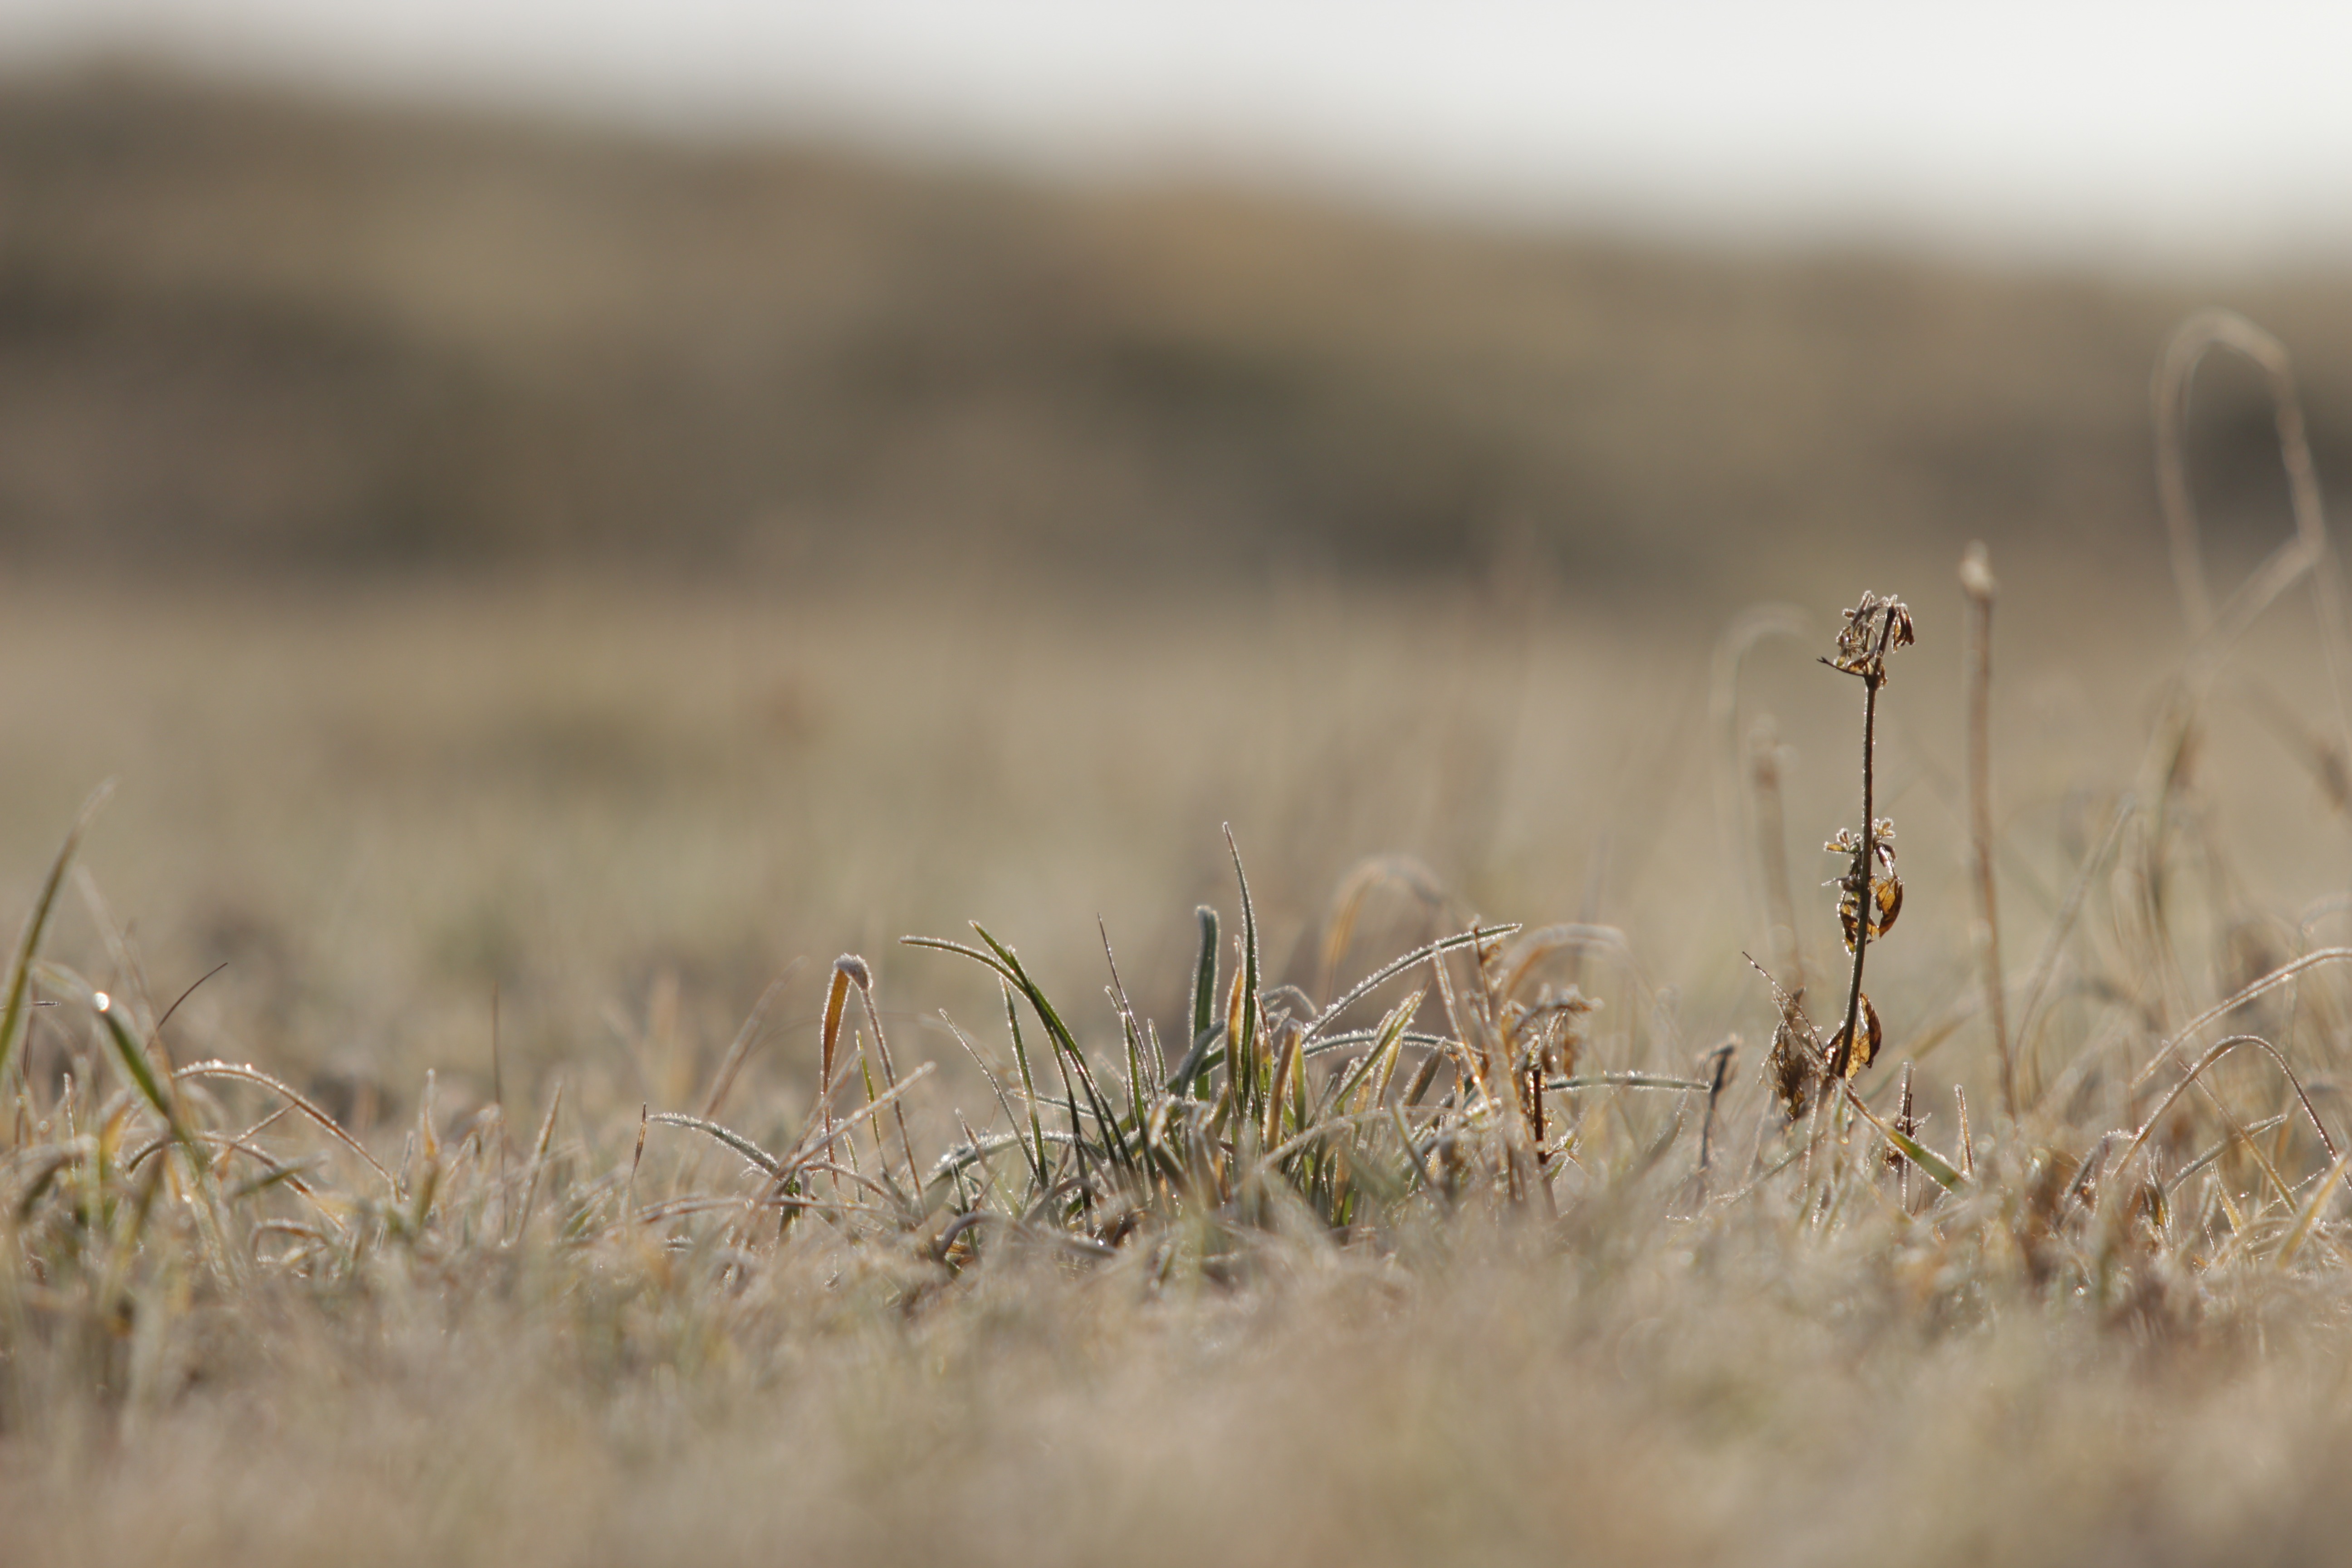
landscape, tree, nature, grass, blossom, plant, leather, field, prairie, morning, flower, bloom, lake, frost, summer, wildlife, natural, autumn, brown, clothing, yellow, ointment, close, flora, fauna, striped, sew, close up, trees, grassland, wetland, germany, style, habitat, clothes, diet, of course, bless you, back light, medicinal plant, macro photography, steppe, eng, seam, belts, calendula, homeopathic, natural environment, grass family, phragmites